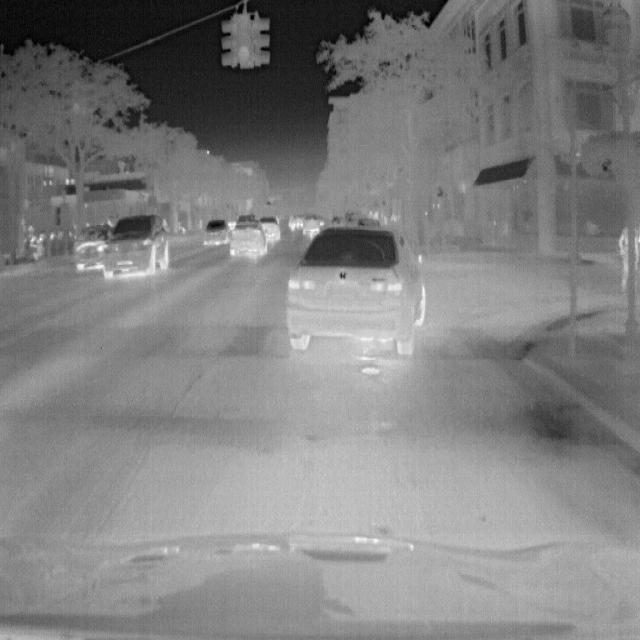
Detected objects:
label: person